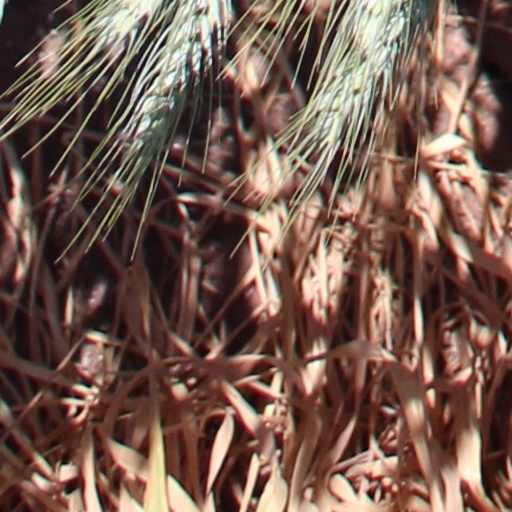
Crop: wheat